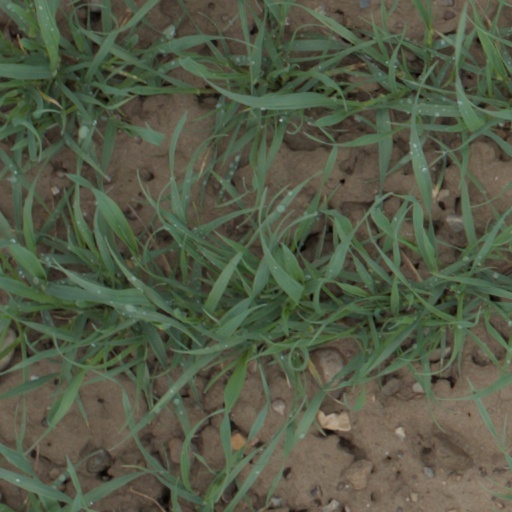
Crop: wheat